Italian Americans

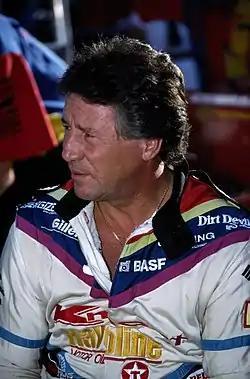
Mario Andretti, one of the most successful drivers in the history of motorsports,

The United States entered World War I in 1917. The Italian American community wholeheartedly supported the war effort and its young men, both American born and Italian born, enlisted in large numbers in the American Army. It was estimated that during the two years of the war (1917–18) Italian American servicemen made up approximately 12 percent of the total American forces, a disproportionately high percentage of the total. An Italian-born American infantryman, Michael Valente, was awarded the Medal of Honor for his service. Another 103 Italian Americans (83 Italian born) were awarded the Distinguished Service Cross, the second highest decoration. Italian Americans also accounted for more than 10 percent of war casualties World War I, despite making up less than 4 percent of the U.S. population.